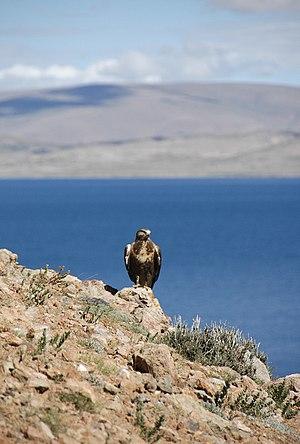
La Buse de Chine est une espèce d'oiseaux de la famille des Accipitridae.